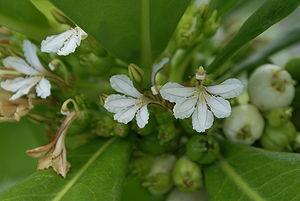
Fleurs de manioc bord-de-mer (Scaevola taccada) à La Réunion